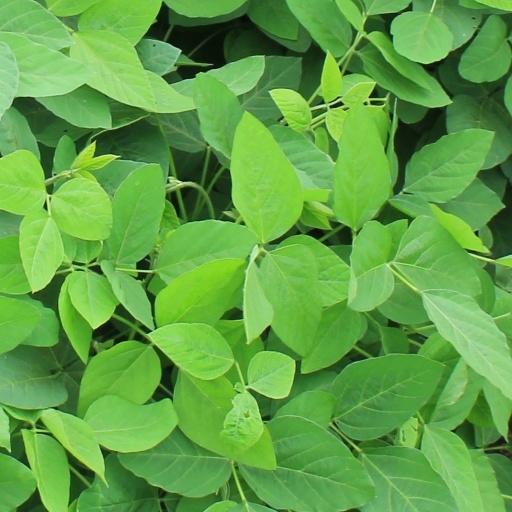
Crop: soybean